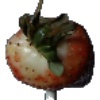
Label: Strawberry 1